Field hockey pitch

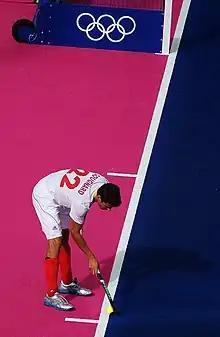
Simon Gougnard prepares to take a penalty corner from the 10 m mark. The 5 m line above demarcates the closest position a defender may stand.

A goal is scored when the ball passes completely over the goal line but only if the ball was played by an offensive player in the "penalty circle". Additionally, the circle marks the area a goalkeeper may play the ball with any part of their body and the area where an infringement by a defender results in a penalty corner. The terminology "circle" (or "D") is widely used although the area is actually formed by a straight line, parallel to the goal line, connected to two quadrant arcs.